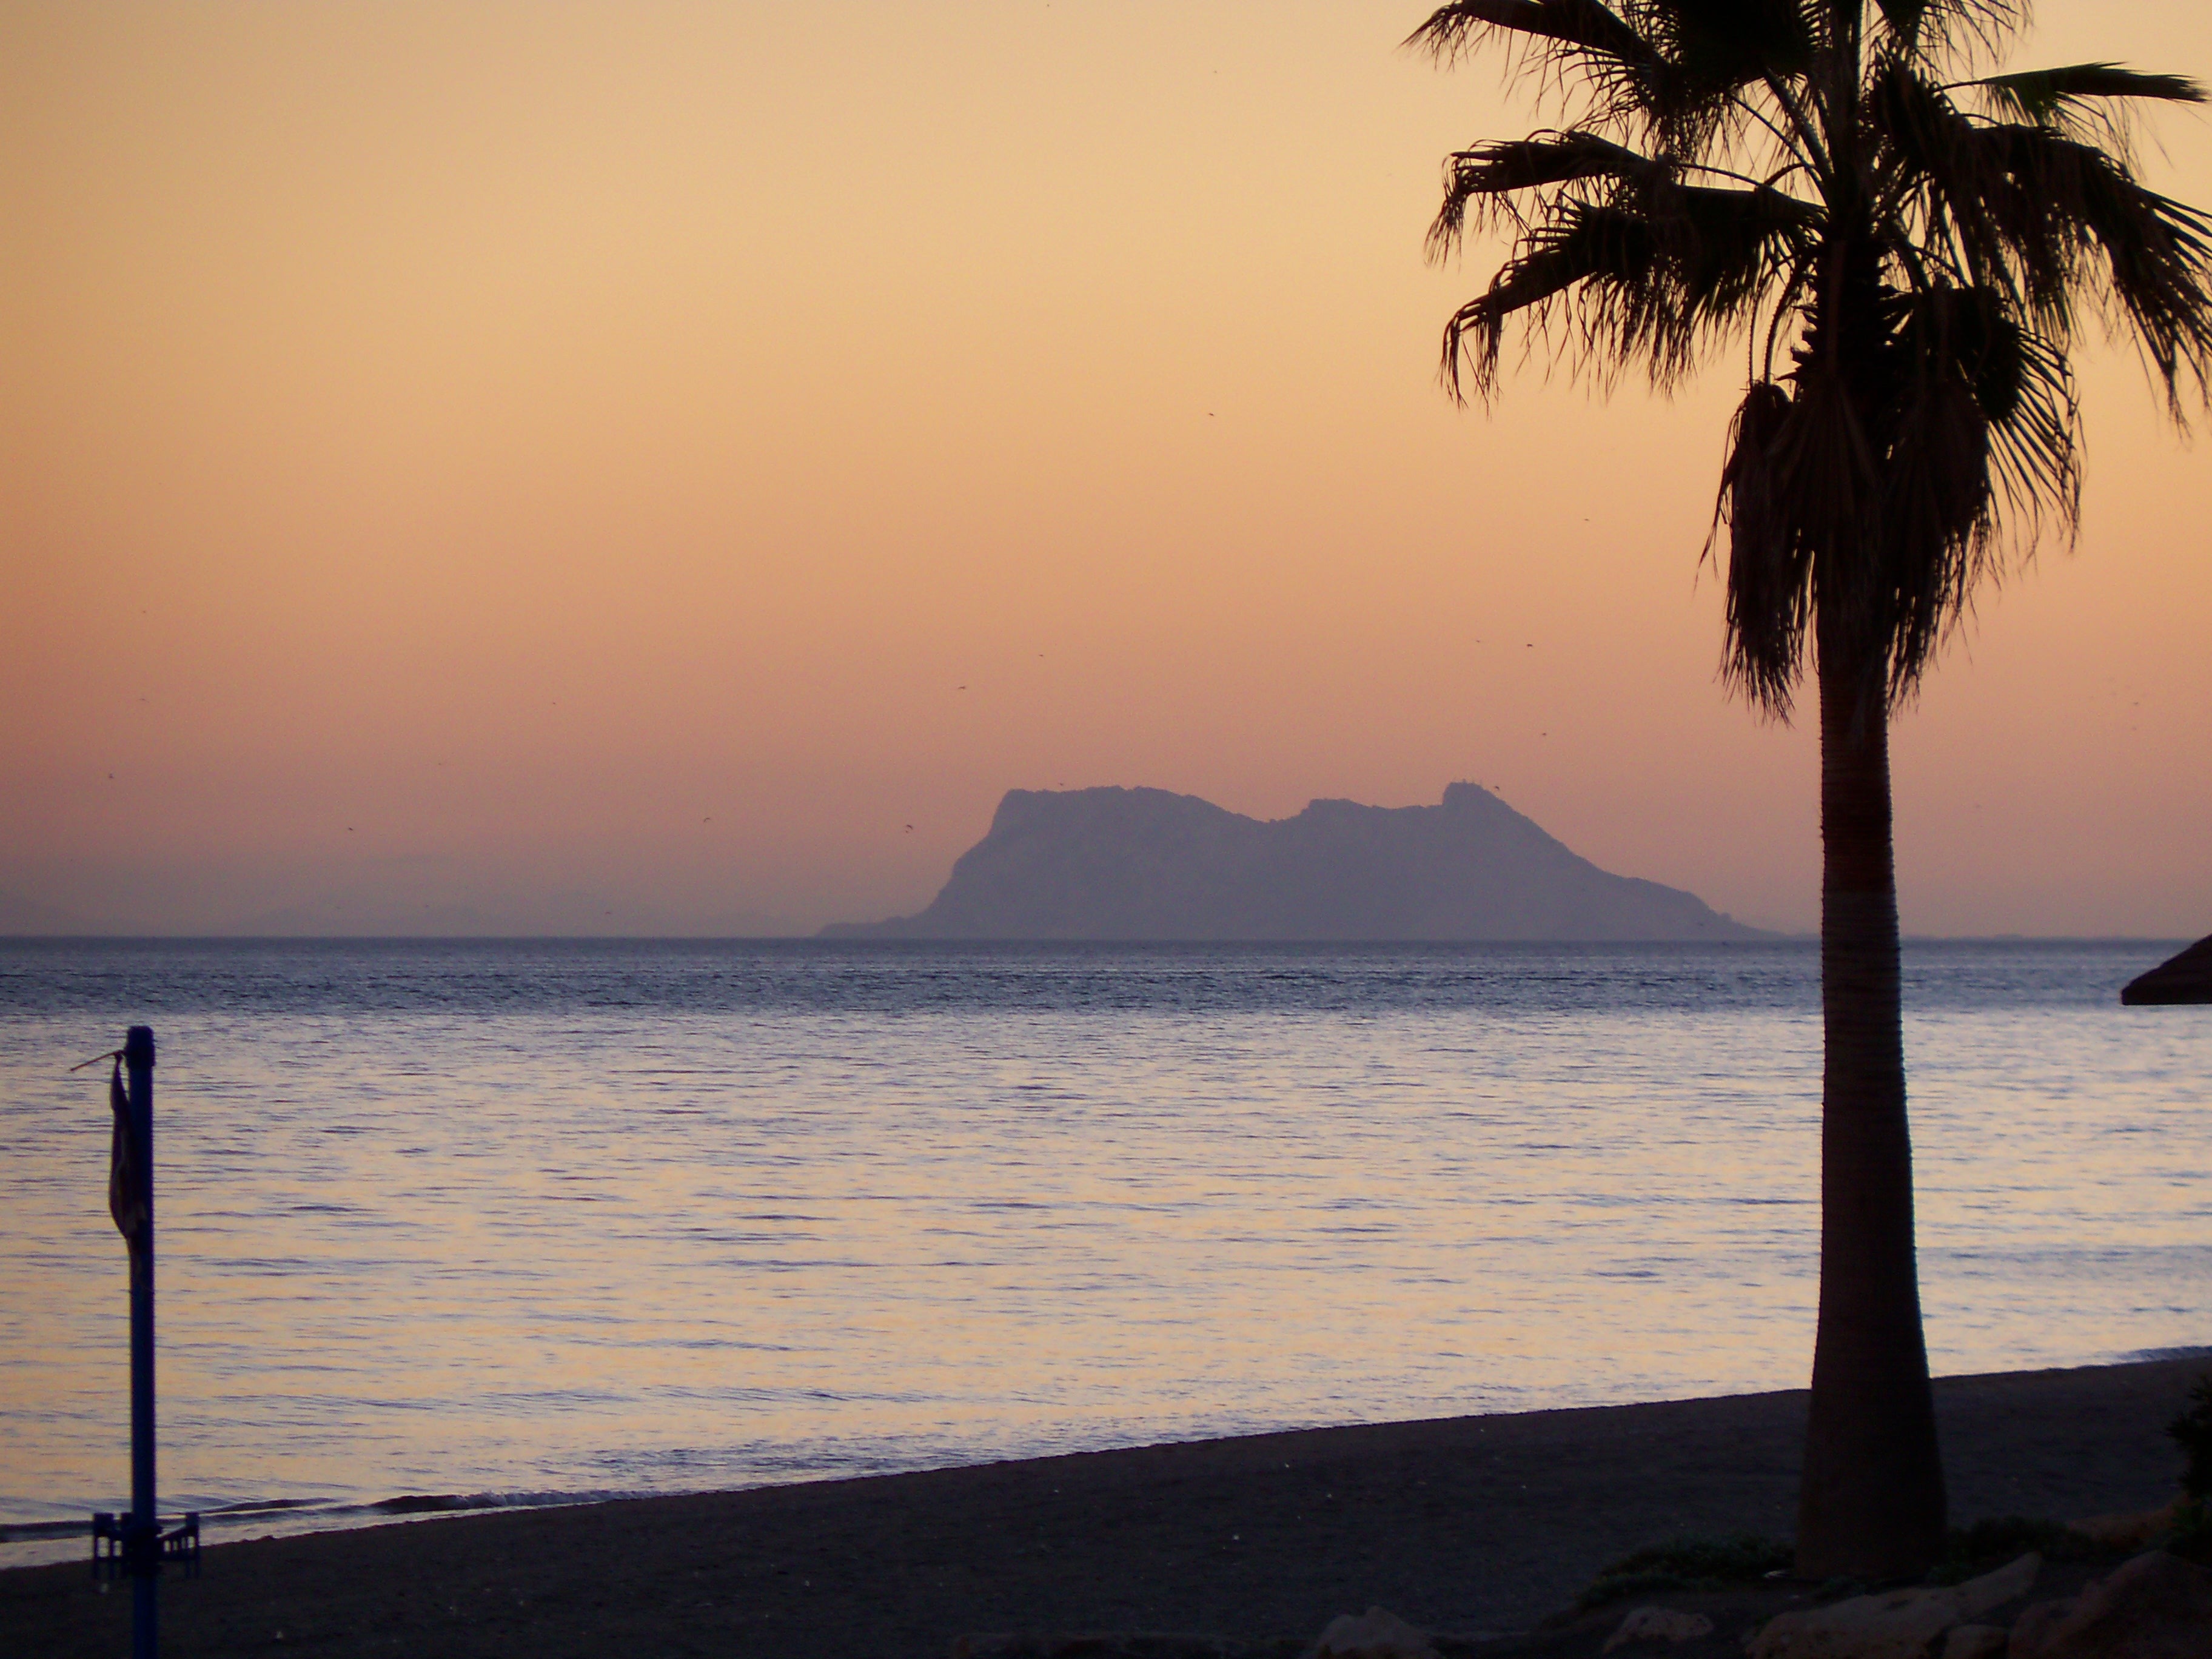
beach, sea, coast, ocean, horizon, sunrise, sunset, palm tree, sunlight, morning, shore, wave, dawn, dusk, europe, evening, reflection, mediterranean, bay, body of water, gibraltar, spain, atmospheric phenomenon, arecales